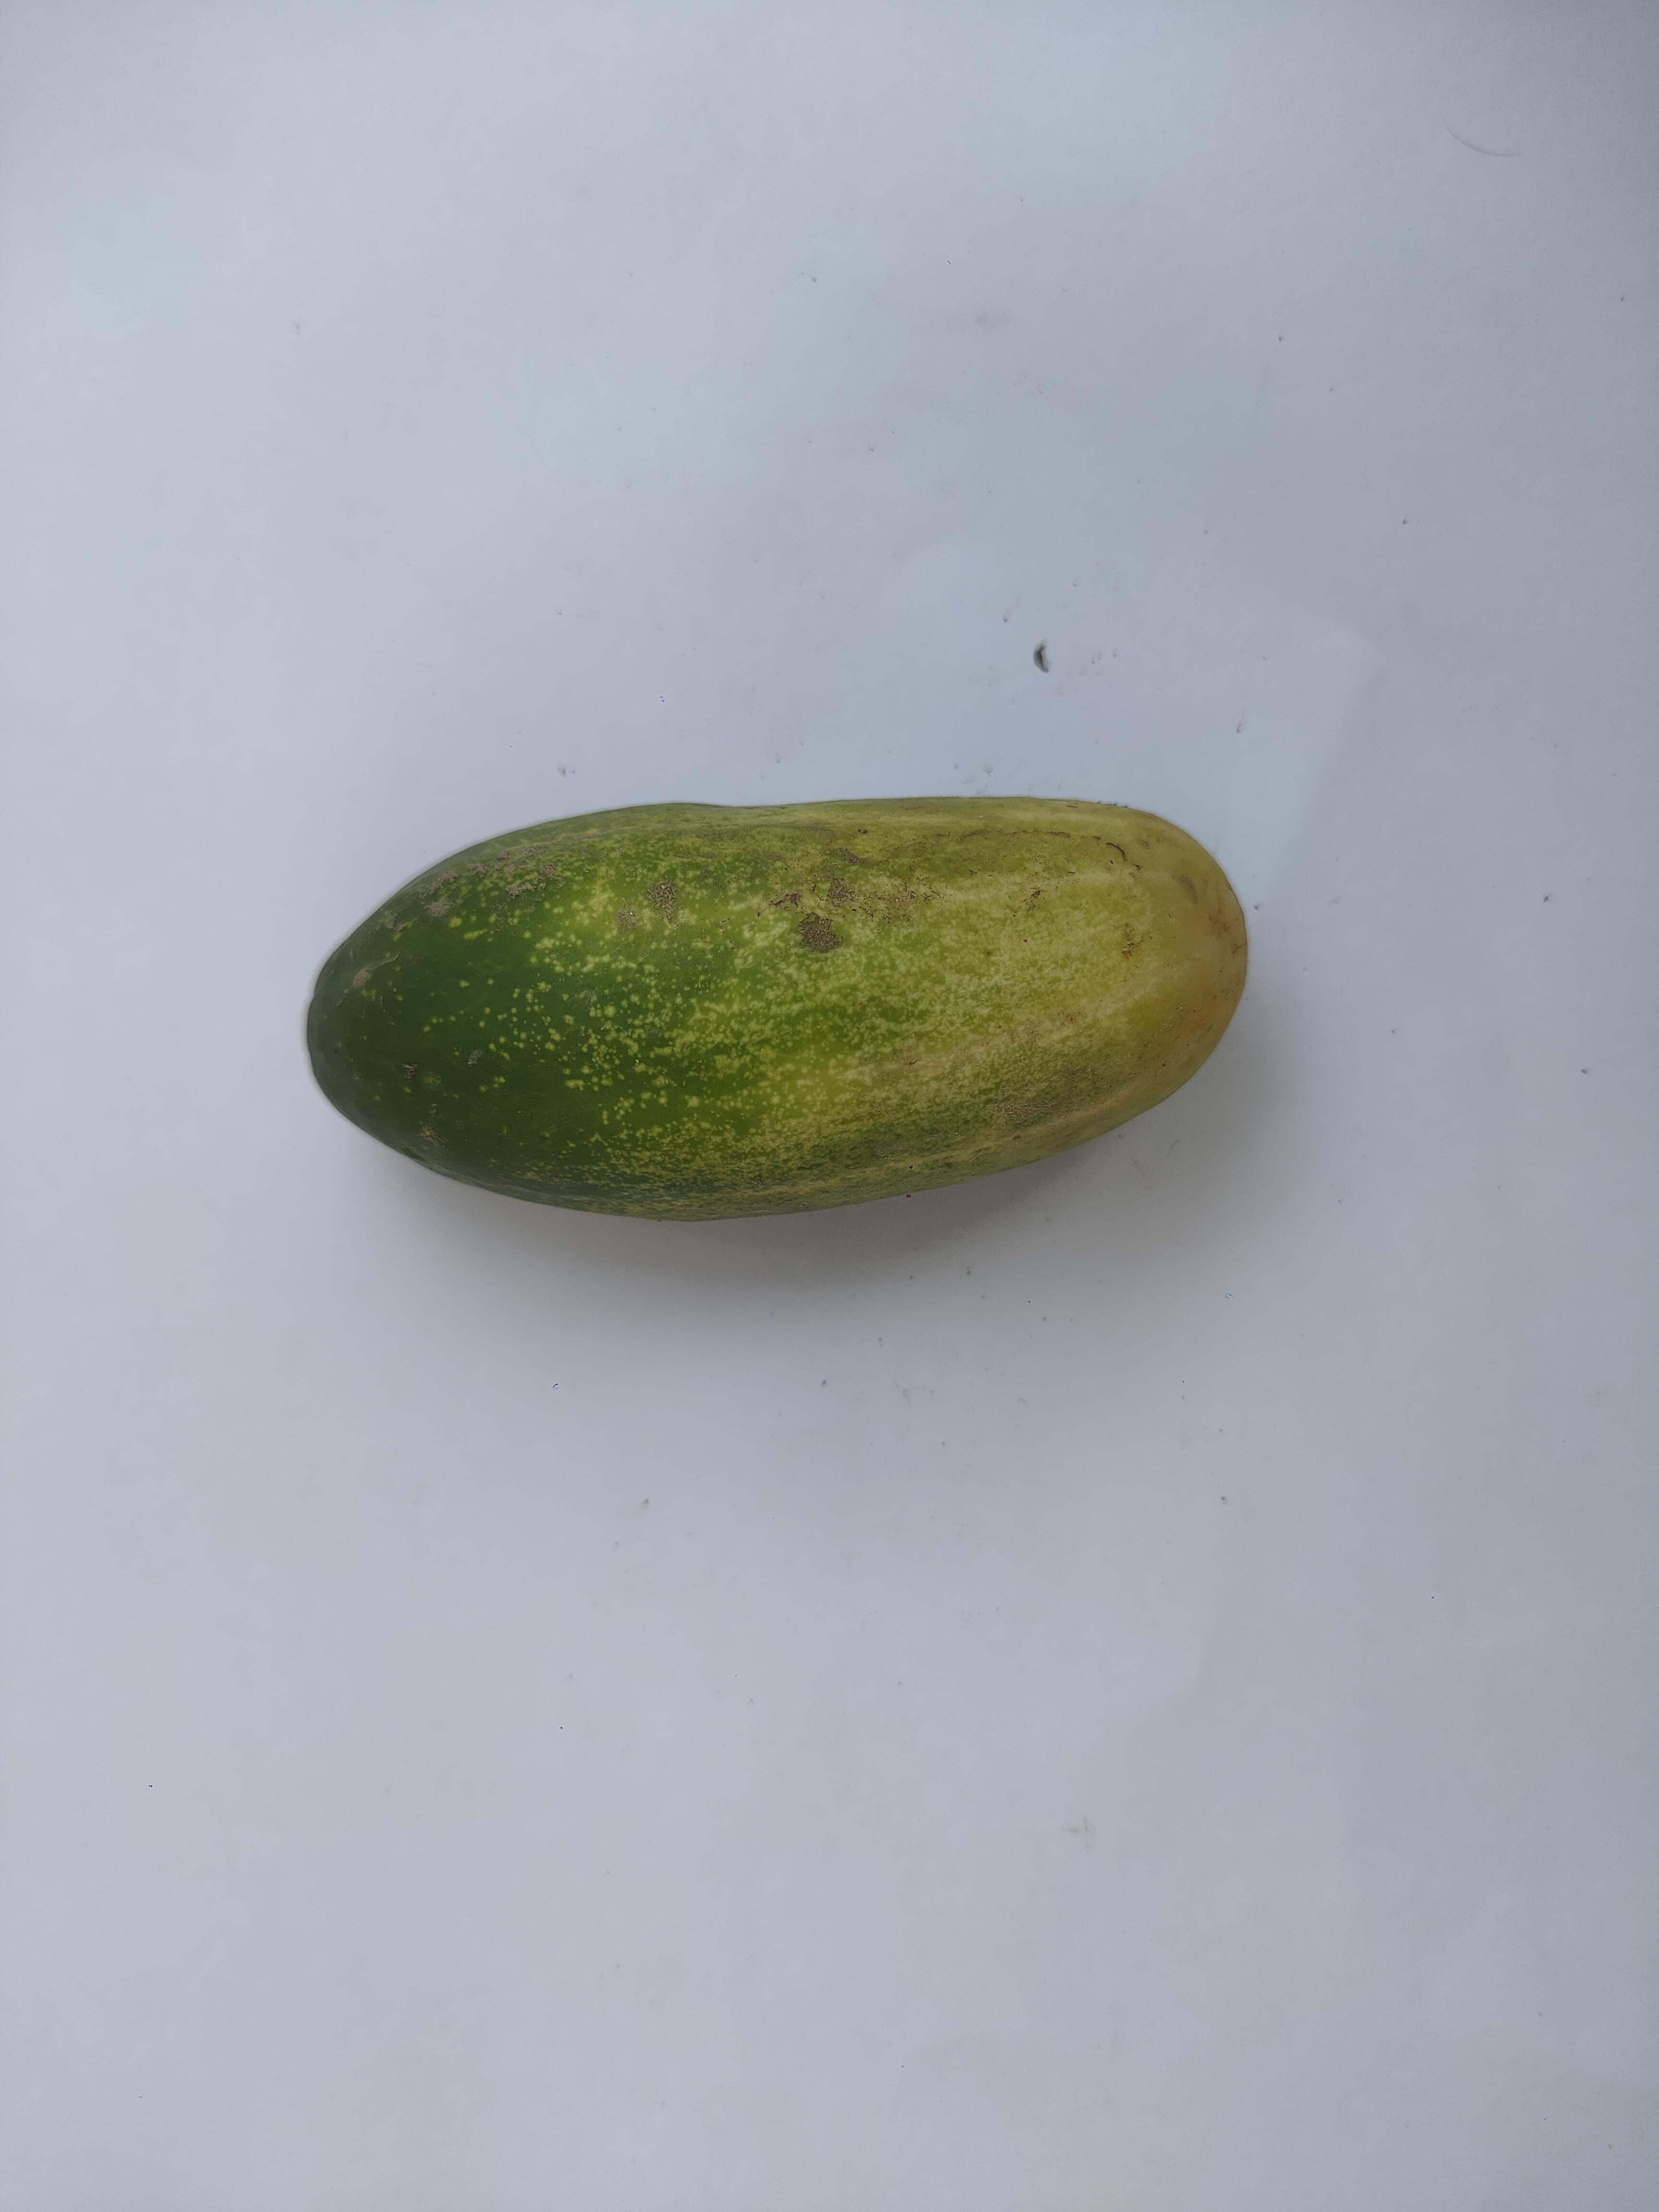
Label: Cucumber